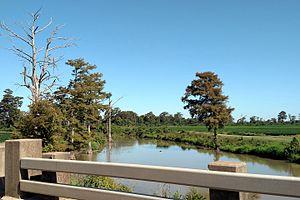
Le bayou Des Arc est une rivière de l'État de l'Arkansas. Il est un affluent de la rivière White et un sous-affluent du fleuve Mississippi.